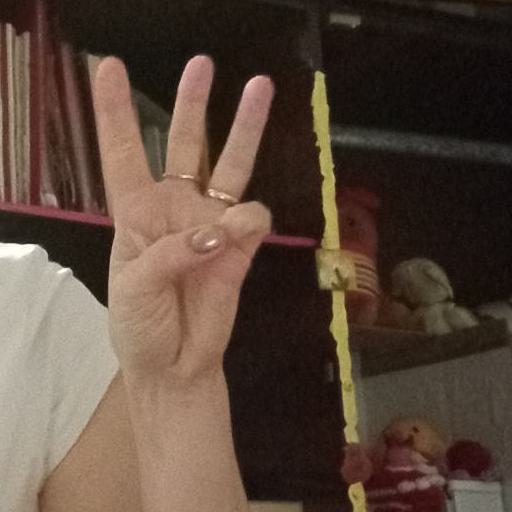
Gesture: three